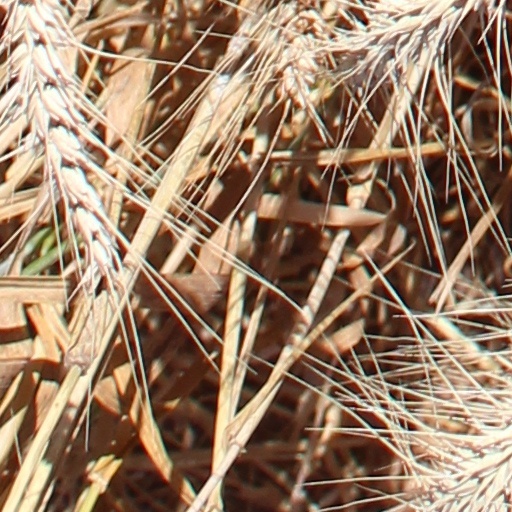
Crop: wheat